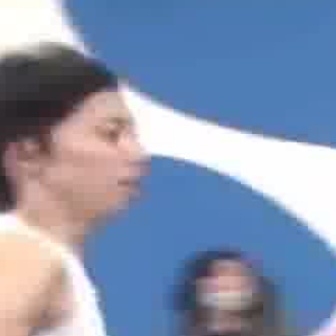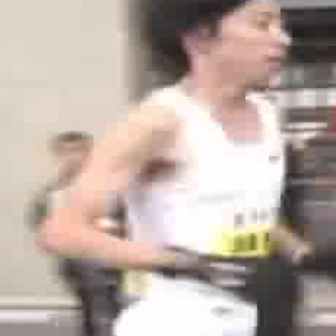
  Please identify the target specified by the bounding box [43,105,146,209] in the first image and locate it in the second image. Return the coordinates in [x_min,y_min,x_max,y_max] format.
Answer: [211,4,290,83]